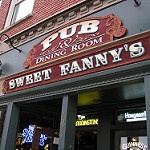
Label: non_damage_buildings_street